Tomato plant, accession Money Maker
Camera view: tilt-top (135 deg); turntable rotation: 180 degrees
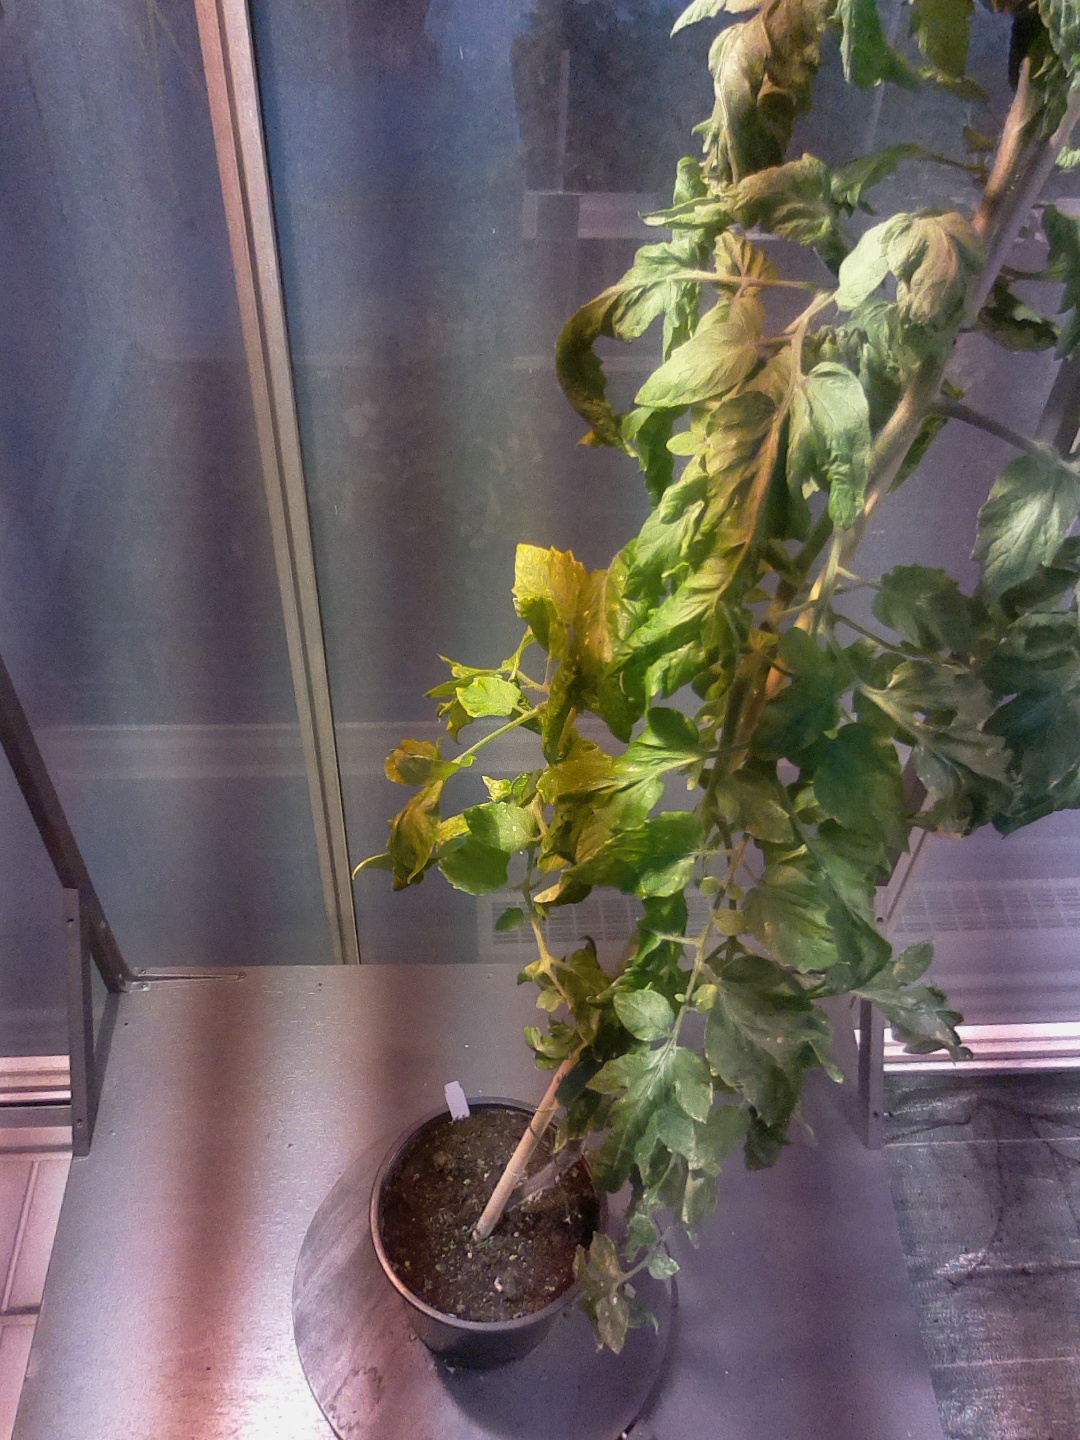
BBCH growth stage 75: 50%-60% of final fruit size